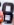
Number: 8